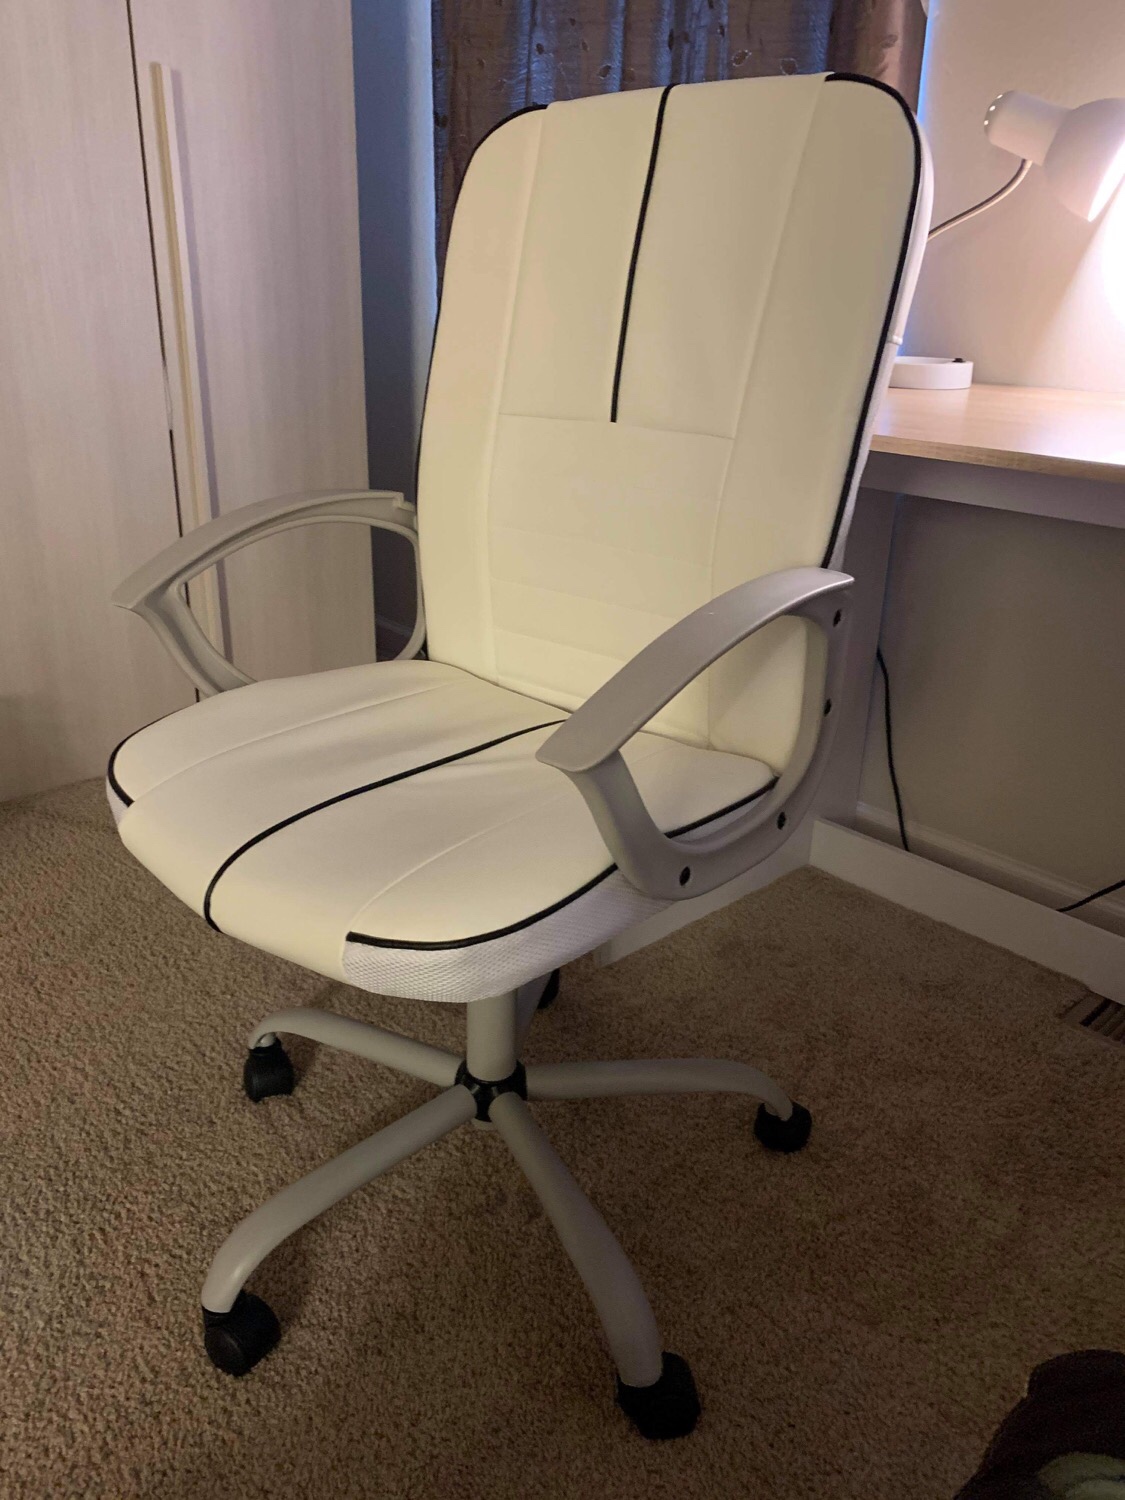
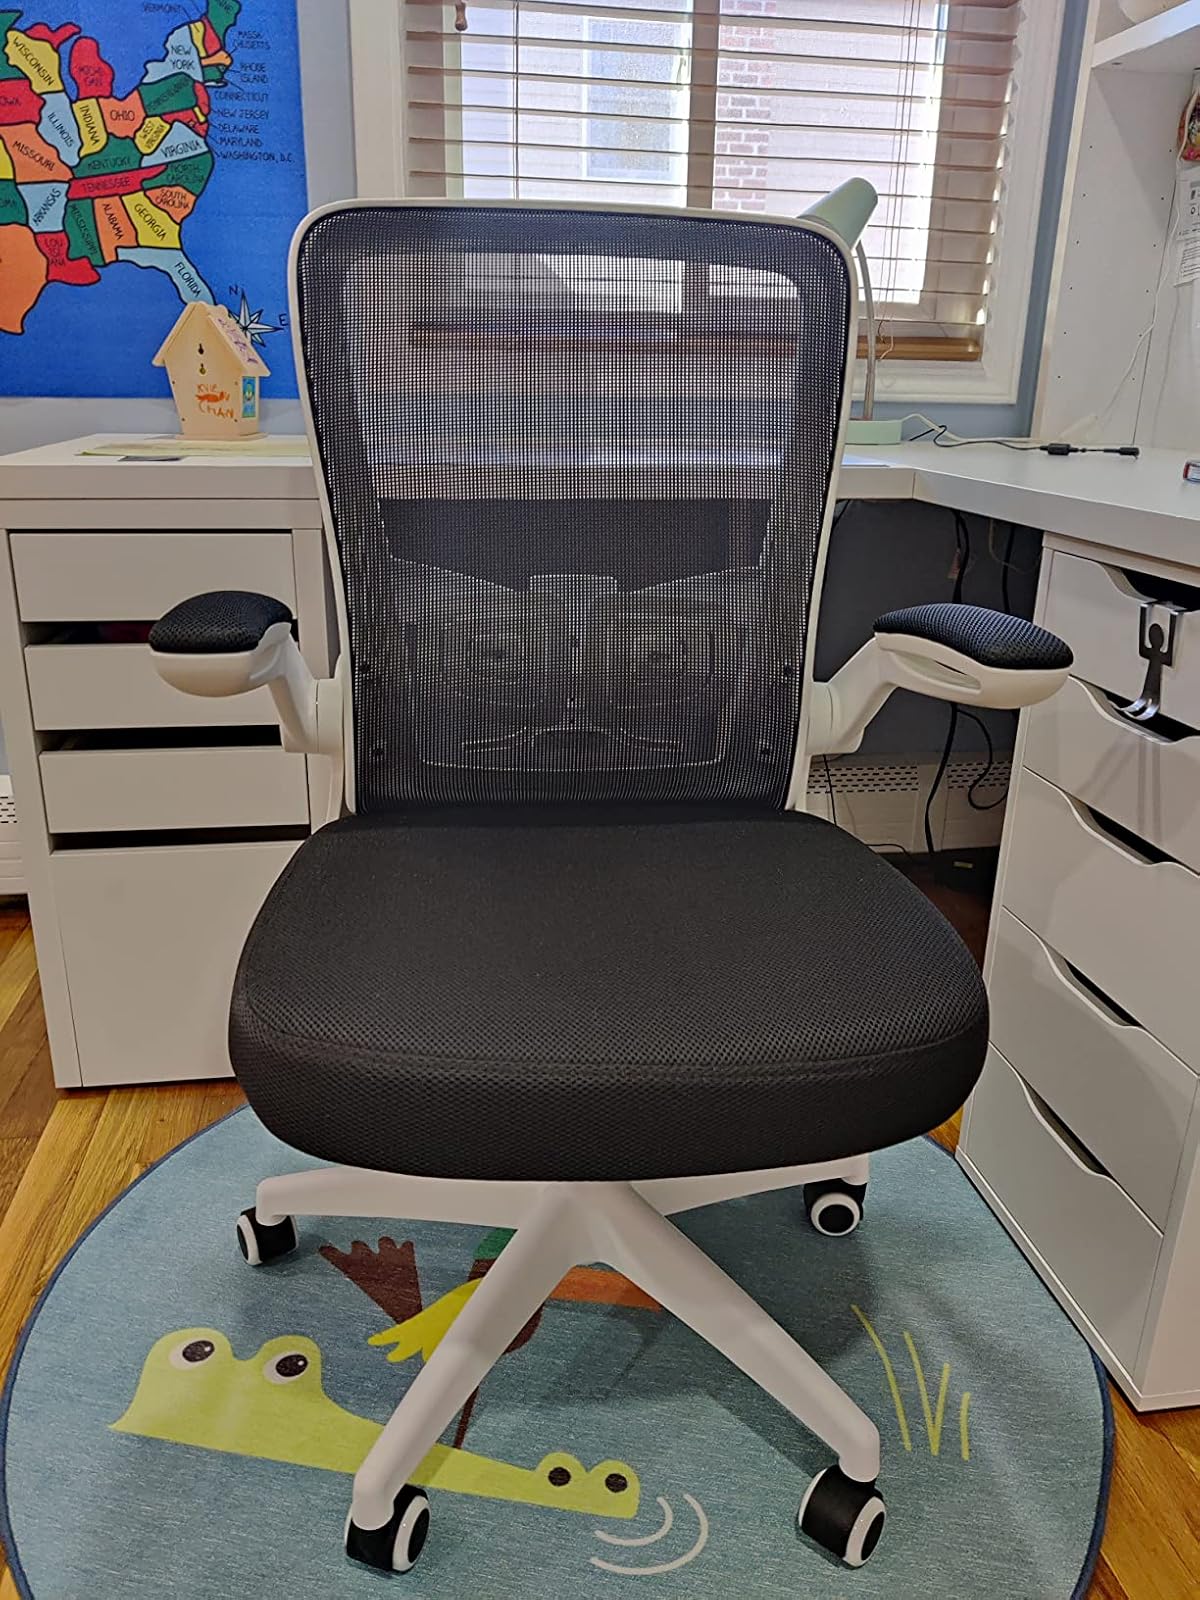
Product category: items_chair
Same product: no